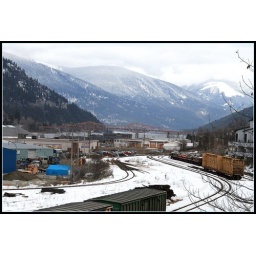
Down by the railway, orange bridge over the West Arm of Kootenay Lake in the background.